George V

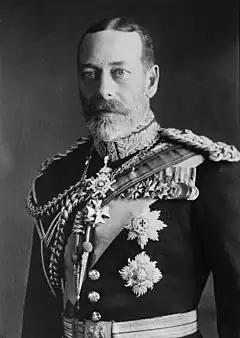
Formal portrait, 1923

George V (George Frederick Ernest Albert; 3 June 1865 – 20 January 1936) was King of the United Kingdom and the British Dominions, and Emperor of India, from 6 May 1910 until his death in 1936.